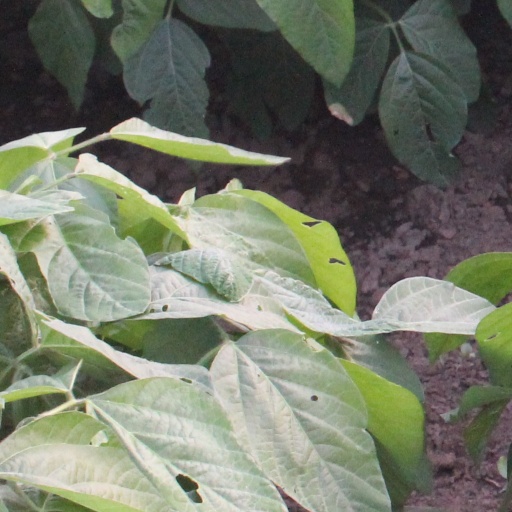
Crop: soybean